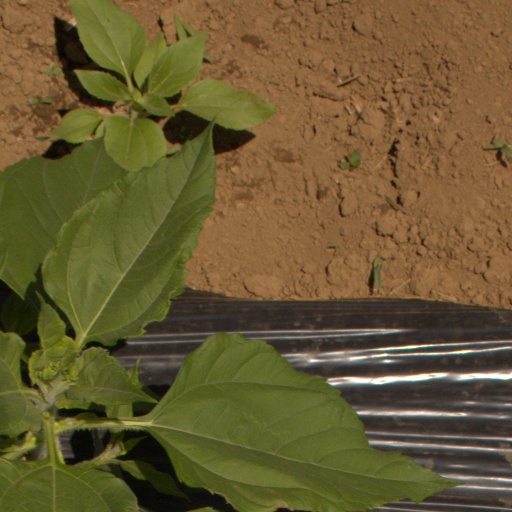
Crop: Jerusalem artichoke